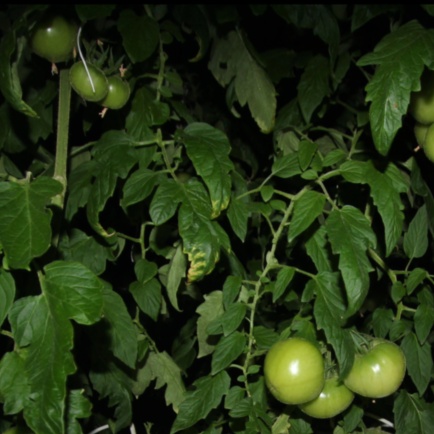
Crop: tomato